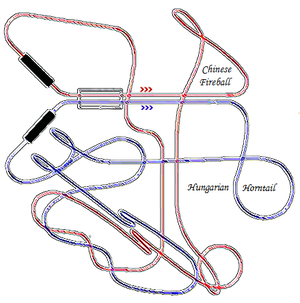
Dragon Challenge est le nom donné à des montagnes russes inversées en duel situées dans le parc américain Universal's Islands of Adventure.